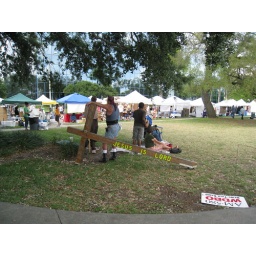
This dude toted this huge cross sign all the way around the park.